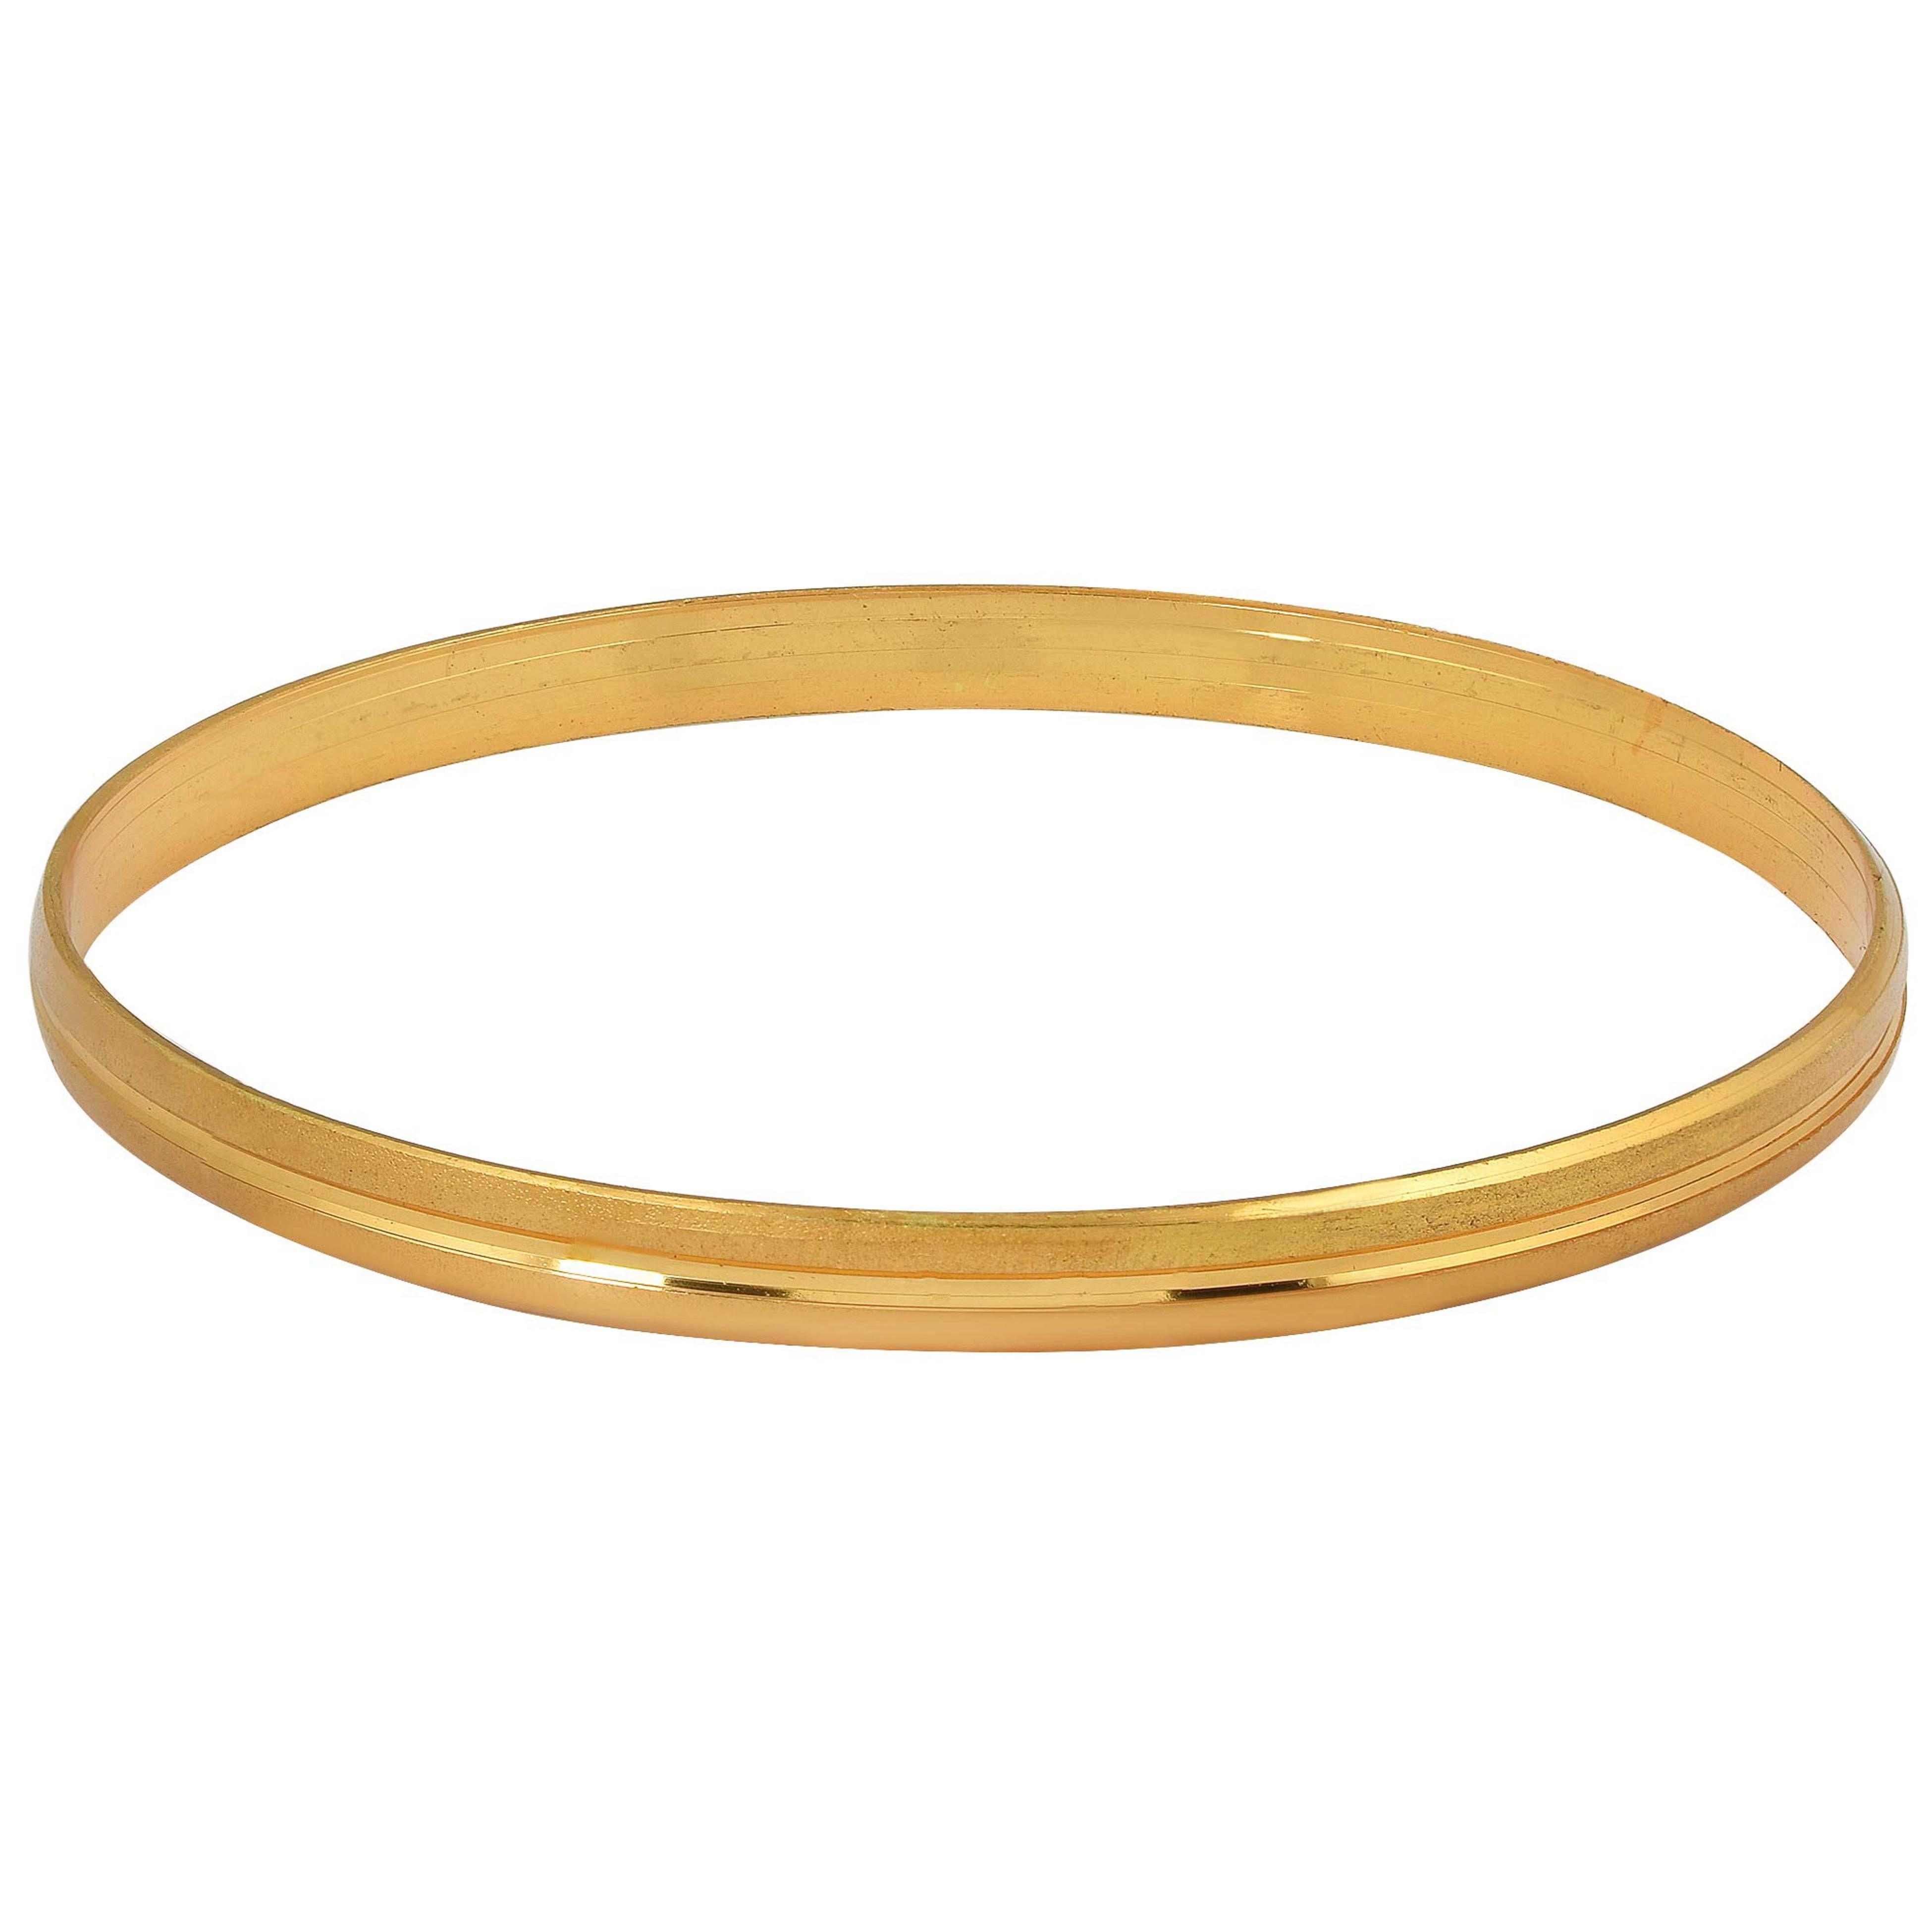
ZUMRUT MAKING YOU A STYLE SENSATION Kada Bracelet Adjustable Kids Bangle Nazariya Unisex Babies Kids
Type: Bracelets & Bangles
Brand: ZUMRUT MAKING YOU A STYLE SENSATION
Price: Rs. 349
 This high quality product is designed in-house, and made with best metals, materials and components. it is a value for money product. it can be worn with all indian and indo-western dresses. this versatile, multi-occasion product, is fit to wear by all age groups. an exclusive, and latest trendy, top quality product.
Features: Highly Acclaimed Fast Selling Product With Guarantee,High Polish Inside Part And Outside Kadaa, To Make It Easier To Wear And Take Off,Available In 2.4, 2.6, 2.8, 2.10, 2.12 And 2.14 Sizes,This Kadaa Is Made From Anti-Allergy And Skin Safe High Quality Brass Alloy,Search Zumrut In Amazon Search Bar, For A Wide Range Of Jewellery